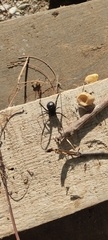
Species: Lactrodectus_hesperus